Mother Brook

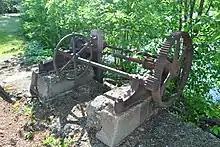
Old gears on Mother Brook

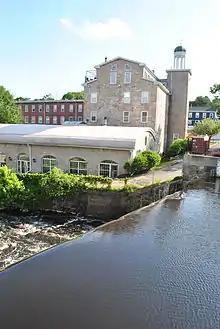
The fourth privilege with the stone mill in the background

Over time, dams and mills were built at five locations along the brook, known as "privileges," in Dedham and what is now the Readville neighborhood of Hyde Park, which was originally part of Dedham. The first three privileges were granted in the 17th century to support agricultural needs in the local farming community.